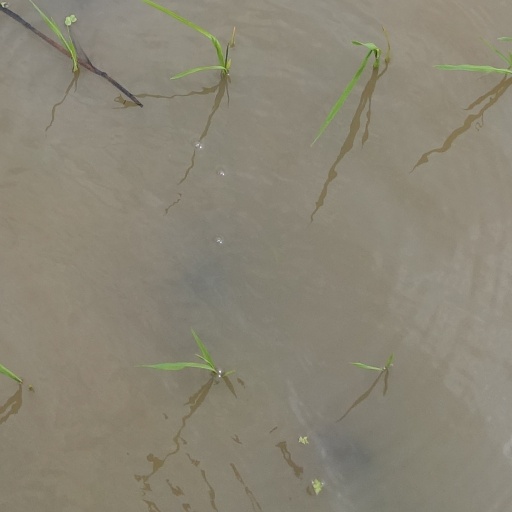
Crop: rice